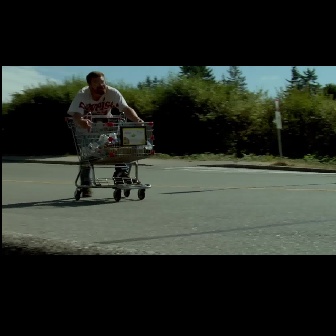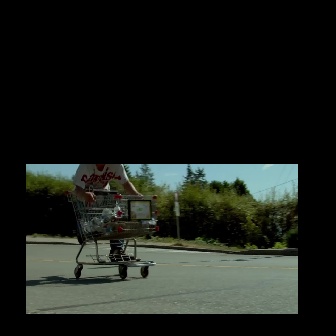
  Please identify the target specified by the bounding box [65,111,154,201] in the first image and locate it in the second image. Return the coordinates in [x_min,y_min,x_max,y_max] format.
Answer: [64,185,158,279]